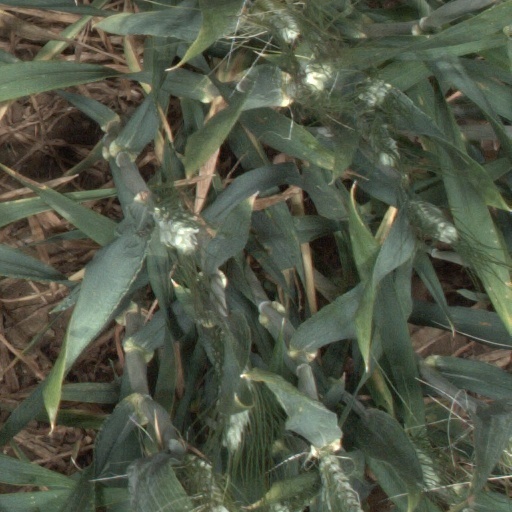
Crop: wheat